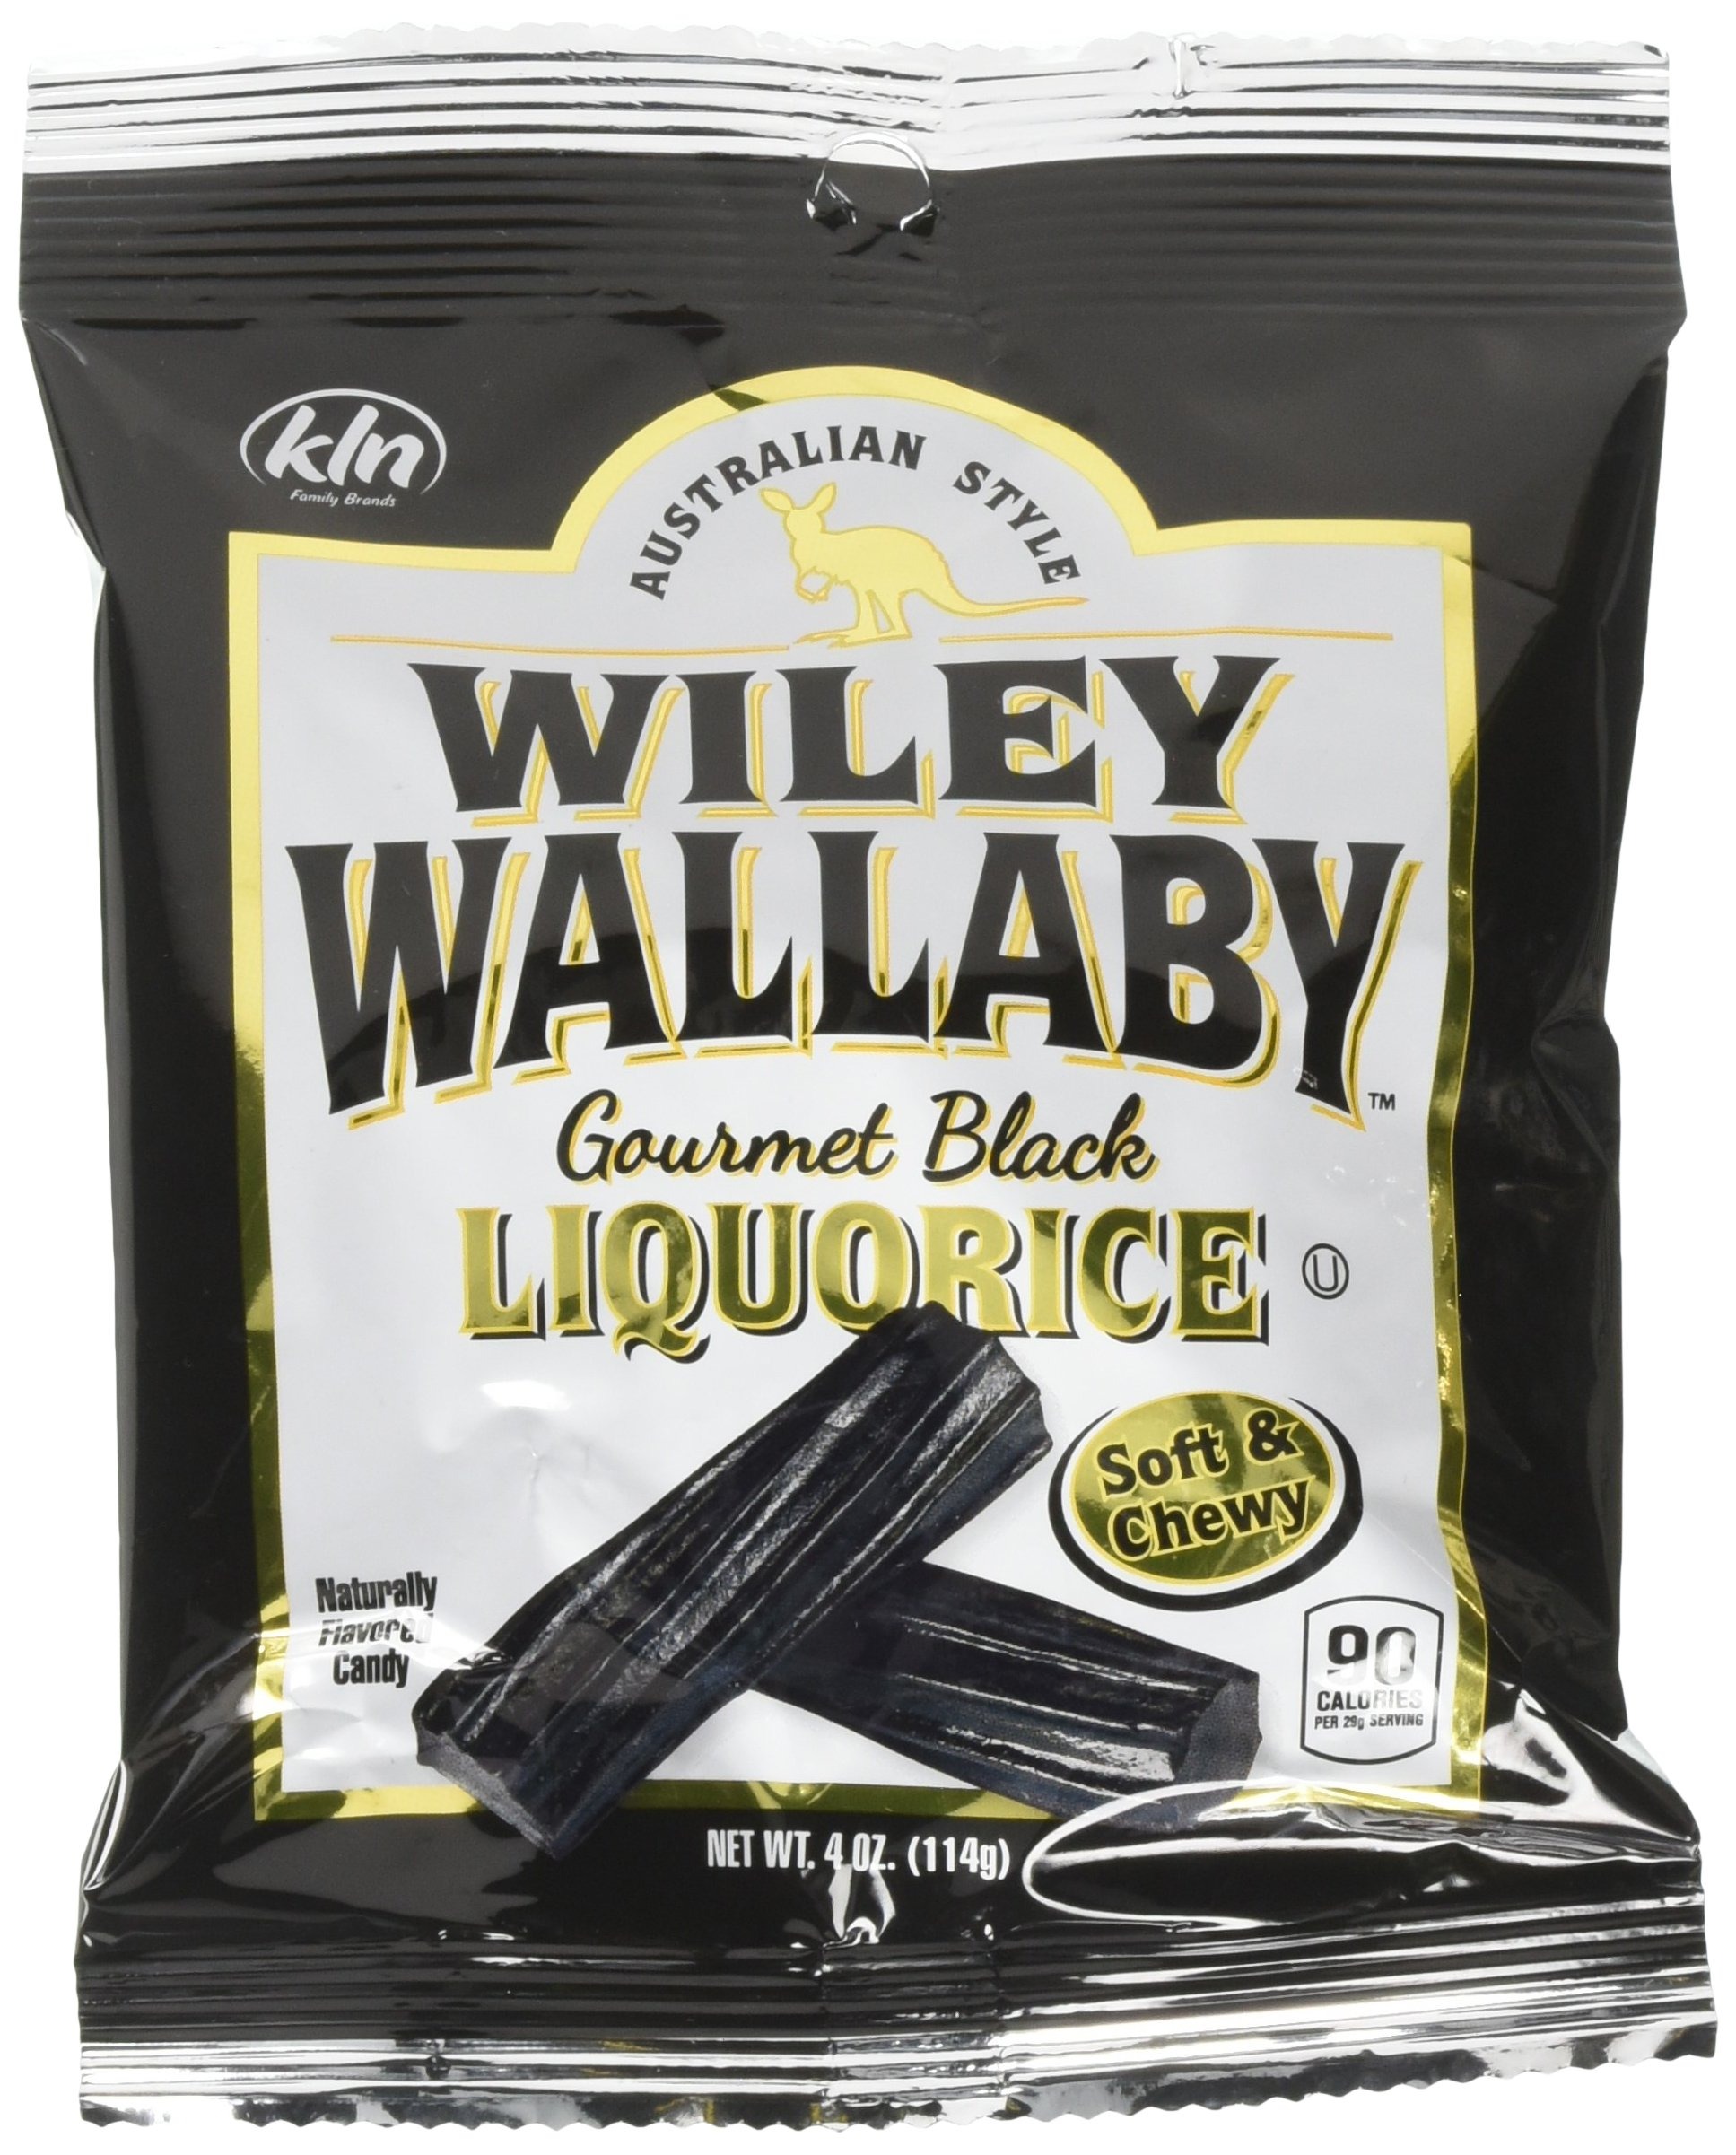
Item Name: Kenny's Wiley Wallaby Liquorice, Black, 4 Ounce (Pack of 16)
Bullet Point 1: Wiley Wallaby Black Liquor ice - 4 ounce bag.
Bullet Point 2: Made in the United States
Value: 64.0
Unit: oz

Price: 5.15